LGBTQ movements in the United States

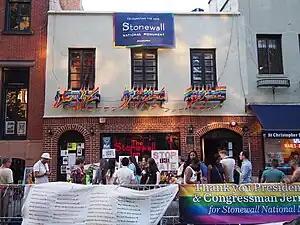
The Stonewall Inn in the gay village of Greenwich Village, Manhattan, site of the June 1969 Stonewall riots, a landmark event in the struggle for LGBT rights in the United States, which opened the door for the advancement of LGBT movements worldwide.

LGBTQ movements in the United States comprise an interwoven history of lesbian, gay, bisexual, transgender and queer social movements in the United States of America, beginning in the early 20th century. A commonly stated goal among these movements is social equality for LGBTQ people. Some have also focused on building LGBTQ communities or worked towards liberation for the broader society from biphobia, homophobia, and transphobia. LGBTQ movements organized today are made up of a wide range of political activism and cultural activity, including lobbying, street marches, social groups, media, art, and research. Sociologist Mary Bernstein writes: